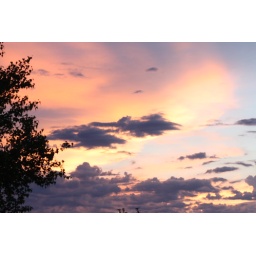
Looks like tweetie bird flying by